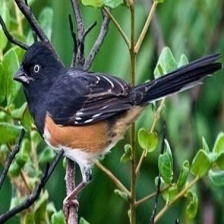
Species: EASTERN TOWEE
Scientific name: PIPILO ERYTHROPHTHALMUS